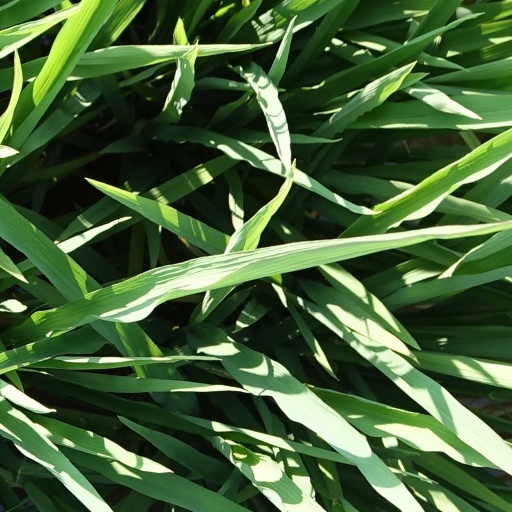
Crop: rice